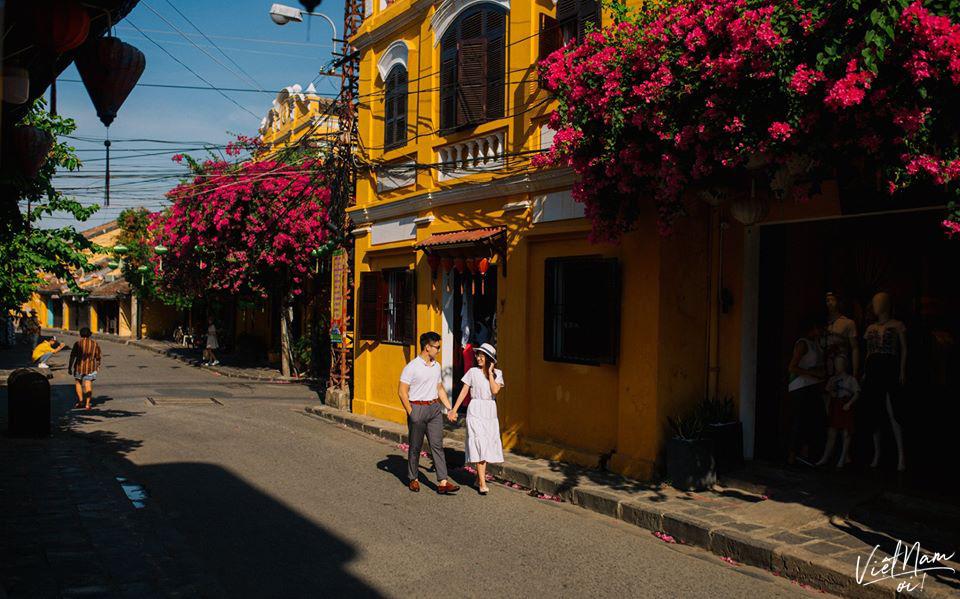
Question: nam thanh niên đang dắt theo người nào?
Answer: nam thanh niên đang dắt theo cô gái mặc đầm trắng